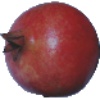
Label: pomegranate